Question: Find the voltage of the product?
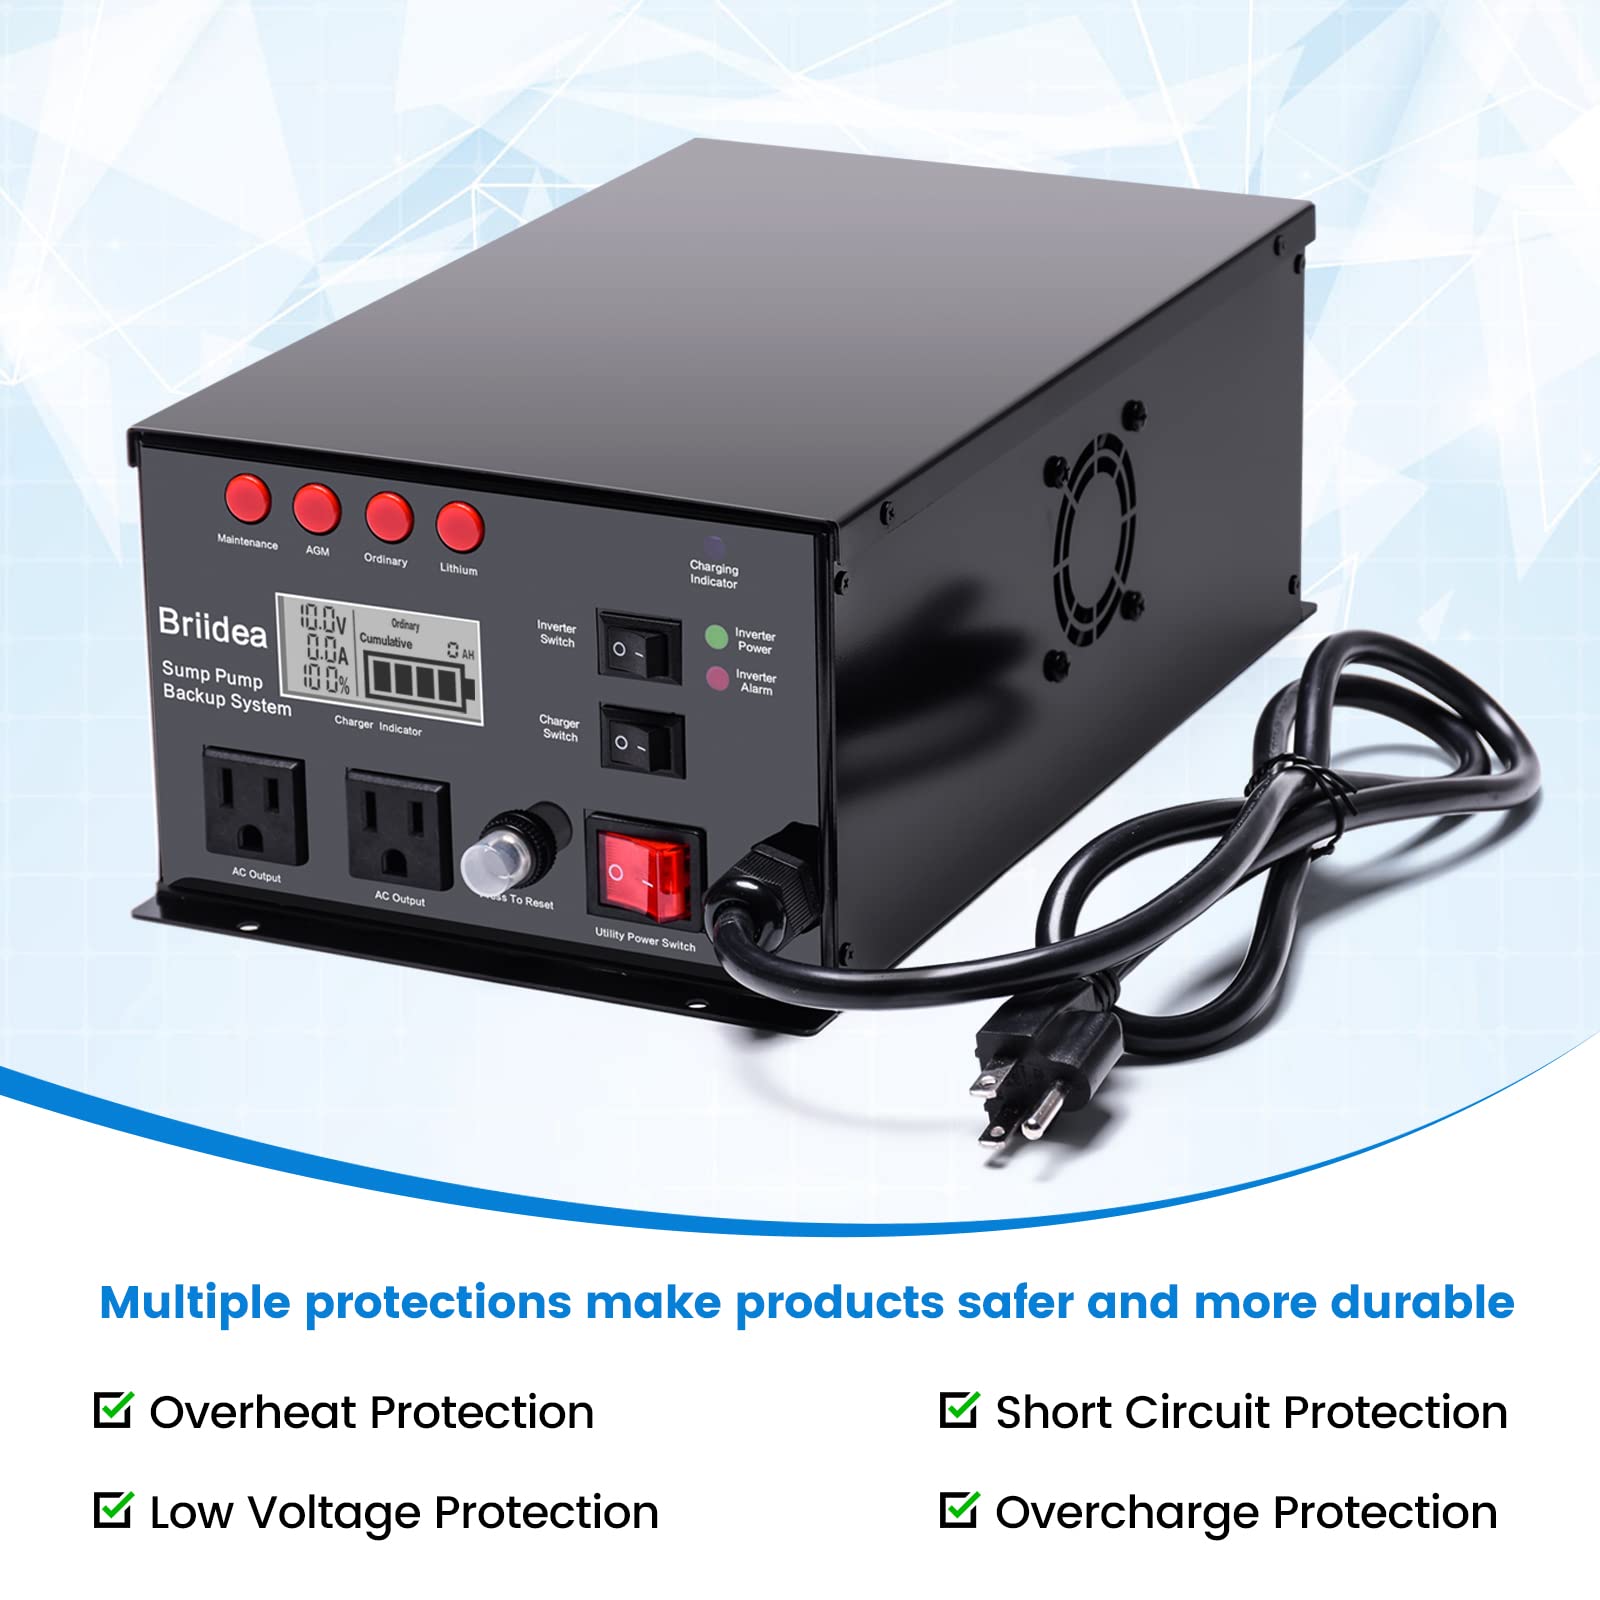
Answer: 10.0 volt